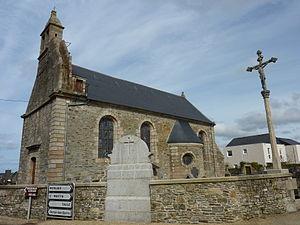
Sainte-Sève (Finistère)
Sainte-Sève est une commune du département du Finistère, dans la région Bretagne, en France.
La liste des églises du Finistère recense de la manière la plus complète possible les églises, cathédrales et basiliques situées dans le département français du Finistère.